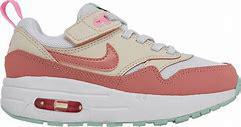
Brand: Nike
Model: Air Max 1 Easyon